DeAndre Jordan

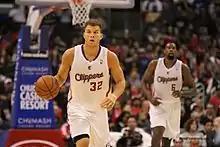
Blake Griffin and Jordan in 2013.

On February 9, 2015, Jordan recorded 22 points and a career-high 27 rebounds in the 115–98 win over the Dallas Mavericks. On March 13, in a 99–129 loss to the Dallas Mavericks, Jordan made his first career three-pointer early in the first quarter. On May 21, Jordan was named to the All-NBA third team. Jordan became the fifth player in NBA history to average at least 10 points, 15 rebounds, one steal, and two blocks during the regular season. The feat had last been accomplished by Moses Malone during the 1982–83 season.